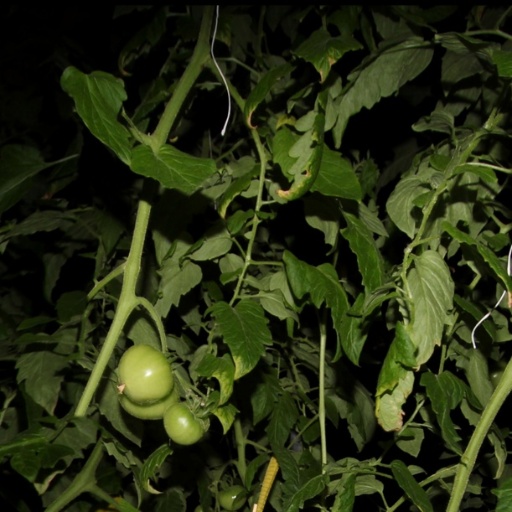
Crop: tomato